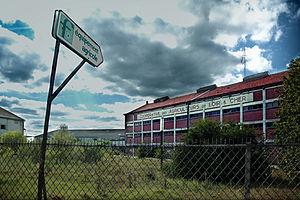
Coopérative des agriculteurs du Loir et Cher (actuellement démoli)
L'exploration rurale est une activité dérivée de l'exploration urbaine qui consiste à s'introduire et à visiter des lieux très souvent abandonnés en milieu rural.